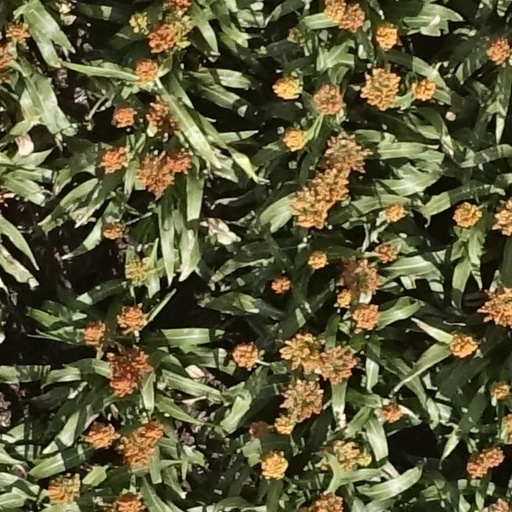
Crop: sorghum